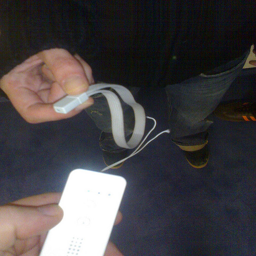
Two hands that are standing up holding something.
A person holding a broken Wii controller while another one holds a wrist strap.
Two people are holding an electronic device between them.
a man is holding up the strap of a video game console controller
Two male hands hold out unidentifiable tech gadgets.